Ghost

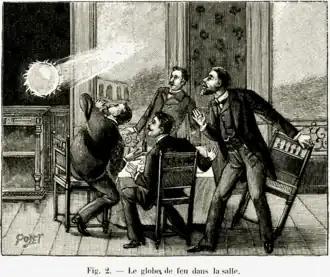
A 1901 depiction of ball lightning

Renaissance magic took a revived interest in the occult, including necromancy. In the era of the Reformation and Counter Reformation, there was frequently a backlash against unwholesome interest in the dark arts, typified by writers such as Thomas Erastus. The Swiss Reformed pastor Ludwig Lavater supplied one of the most frequently reprinted books of the period with his "Of Ghosts and Spirits Walking By Night."